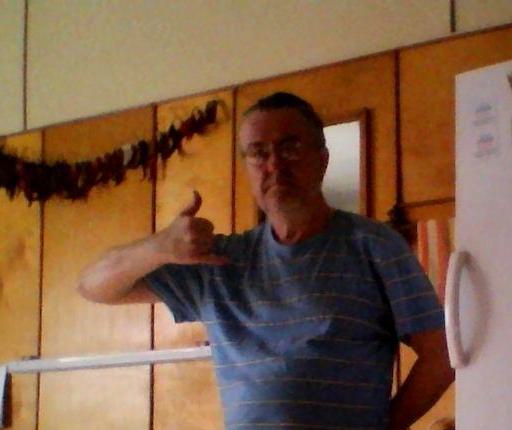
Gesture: call